Robert Lassalle

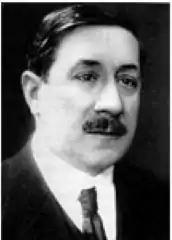

Jean-Robert Lassalle (2 June 1882 – 14 May 1940) was a French politician who was Minister of Pensions for a few weeks in 1938.